Spangen Castle

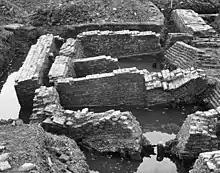
Caved in annex on northeast side

The last construction phase (XVIA) added some annexes to the castle. On the northeast side an annex was built that would later cave in so seriously that its wall broke, see photo.